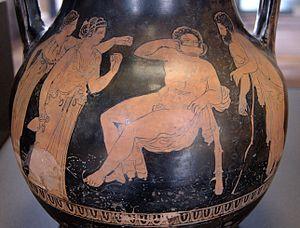
Héraclès au jardin des Hespérides. Face A d'une péliké attique à figures rouges, 380-370 av. J.-C. Provenance
Dans la mythologie grecque, les Hespérides sont les nymphes du Couchant, filles d'Atlas et d'Hespéris. On en compte traditionnellement trois. Elles résident dans un verger fabuleux, le jardin des Hespérides, situé à la limite occidentale du monde.